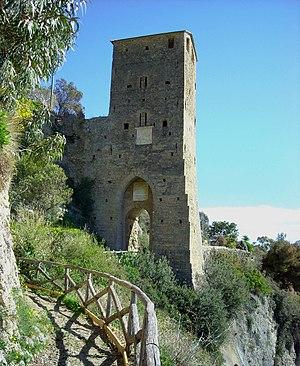
Vue de l'ouest de la majestueuse porte Canarda, construite an XIIIe siècle, située hors des murs de la cité médievale de Vintimille, et construit sur l'ancienne route Via Julia Augusta qui menait en Gaule.